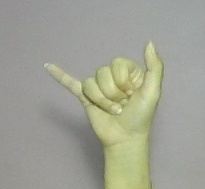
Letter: ya